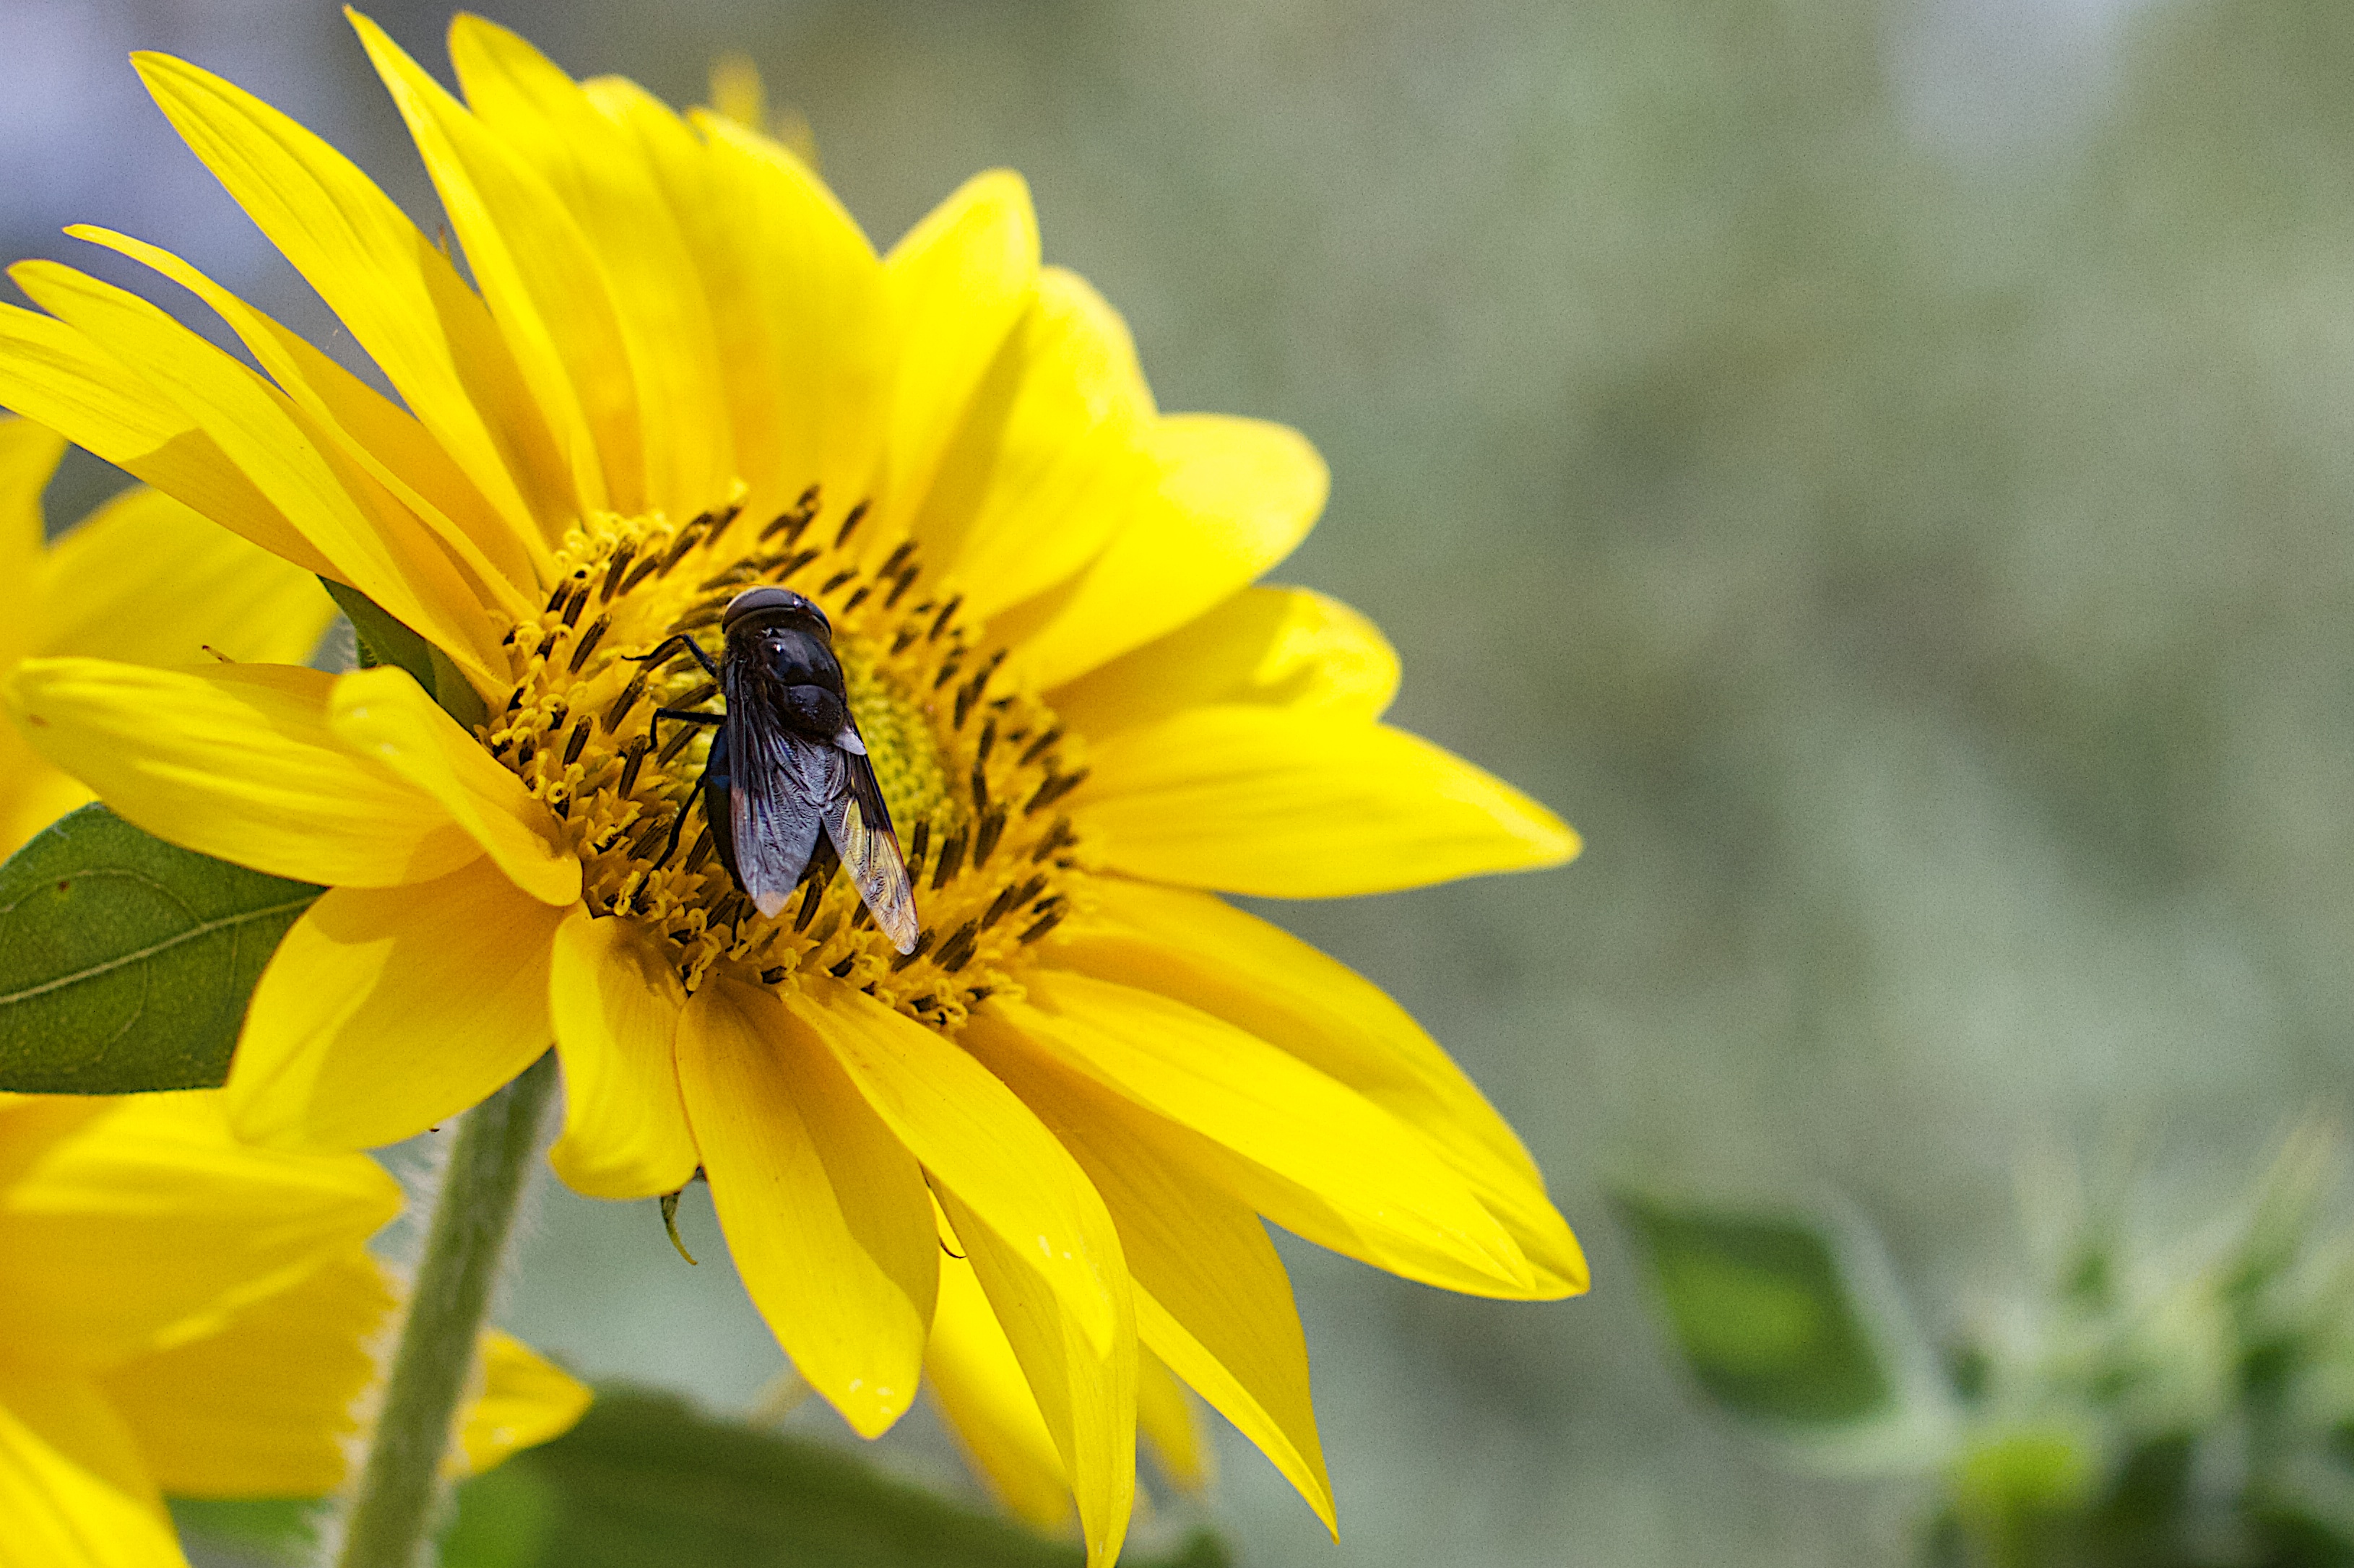
plant, meadow, flower, petal, pollen, insect, yellow, flora, fauna, sunflower, invertebrate, wildflower, close up, bee, 2013365, nectar, macro photography, flowering plant, honey bee, daisy family, land plant, membrane winged insect